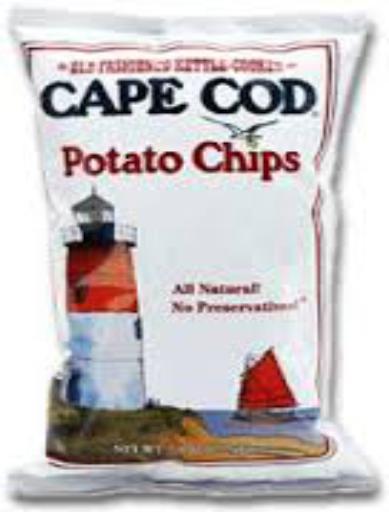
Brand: Cape Cod Potato Chips
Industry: Food